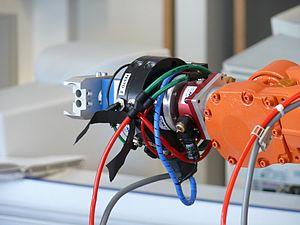
Robot industriel ABB, à Villeneuve-d'Ascq (Nord-Pas-de-Calais, France).